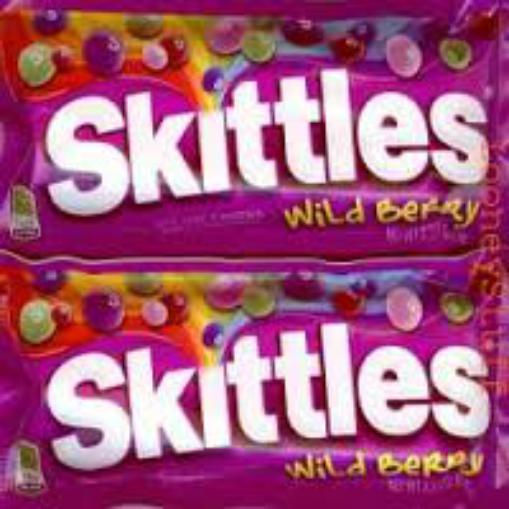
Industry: Food